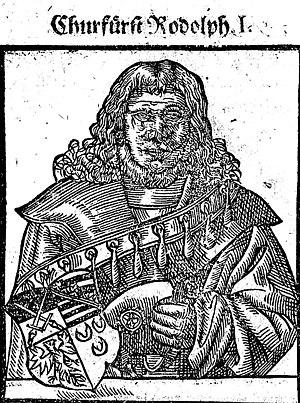
Rodolphe Iᵉʳ de Saxe né vers 1284, décédé le 12 mars 1356 est duc de Saxe-Wittemberg de 1298 à sa mort.